Roy Dupuis

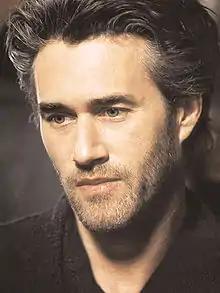
Dupuis at the Agence Premier Rôle

Roy Michael Joseph Dupuis (born April 21, 1963) is a Canadian actor best known in America for his role as counterterrorism operative Michael Samuelle in the television series "La Femme Nikita". In Canada, specifically Quebec, he's known for numerous leading roles he's played in film. He portrayed Maurice Richard on television and in film and Roméo Dallaire in the 2007 film "Shake Hands with the Devil".